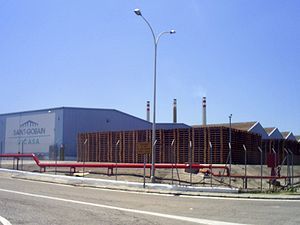
Saint-Gobain / Hovedkontor
Saint-Gobain sherryflaskefabrik i Jerez i Andalusien (Spanien)
Saint-Gobain S.A. er en fransk multinational byggematerialekoncern. Virksomheden er etableret i 1665 og har hovedsæde i udkanten af Paris. Oprindeligt var det en spejl- og glasproducent, men virksomheden producerer i dag en lang række byggematerialer og højstyrkematerialer.